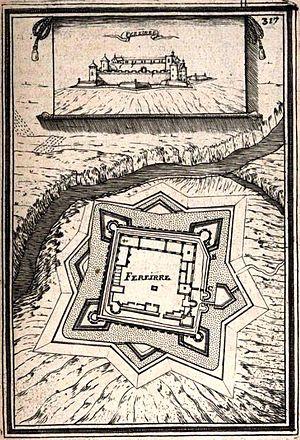
Alain Manesson Mallet, né à Paris en 1630 et mort dans cette même ville en 1706, est un ingénieur militaire, géographe et cartographe français.